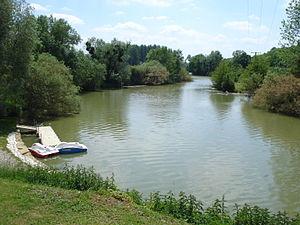
Semuy est une commune française, située dans le département des Ardennes en région Grand Est.